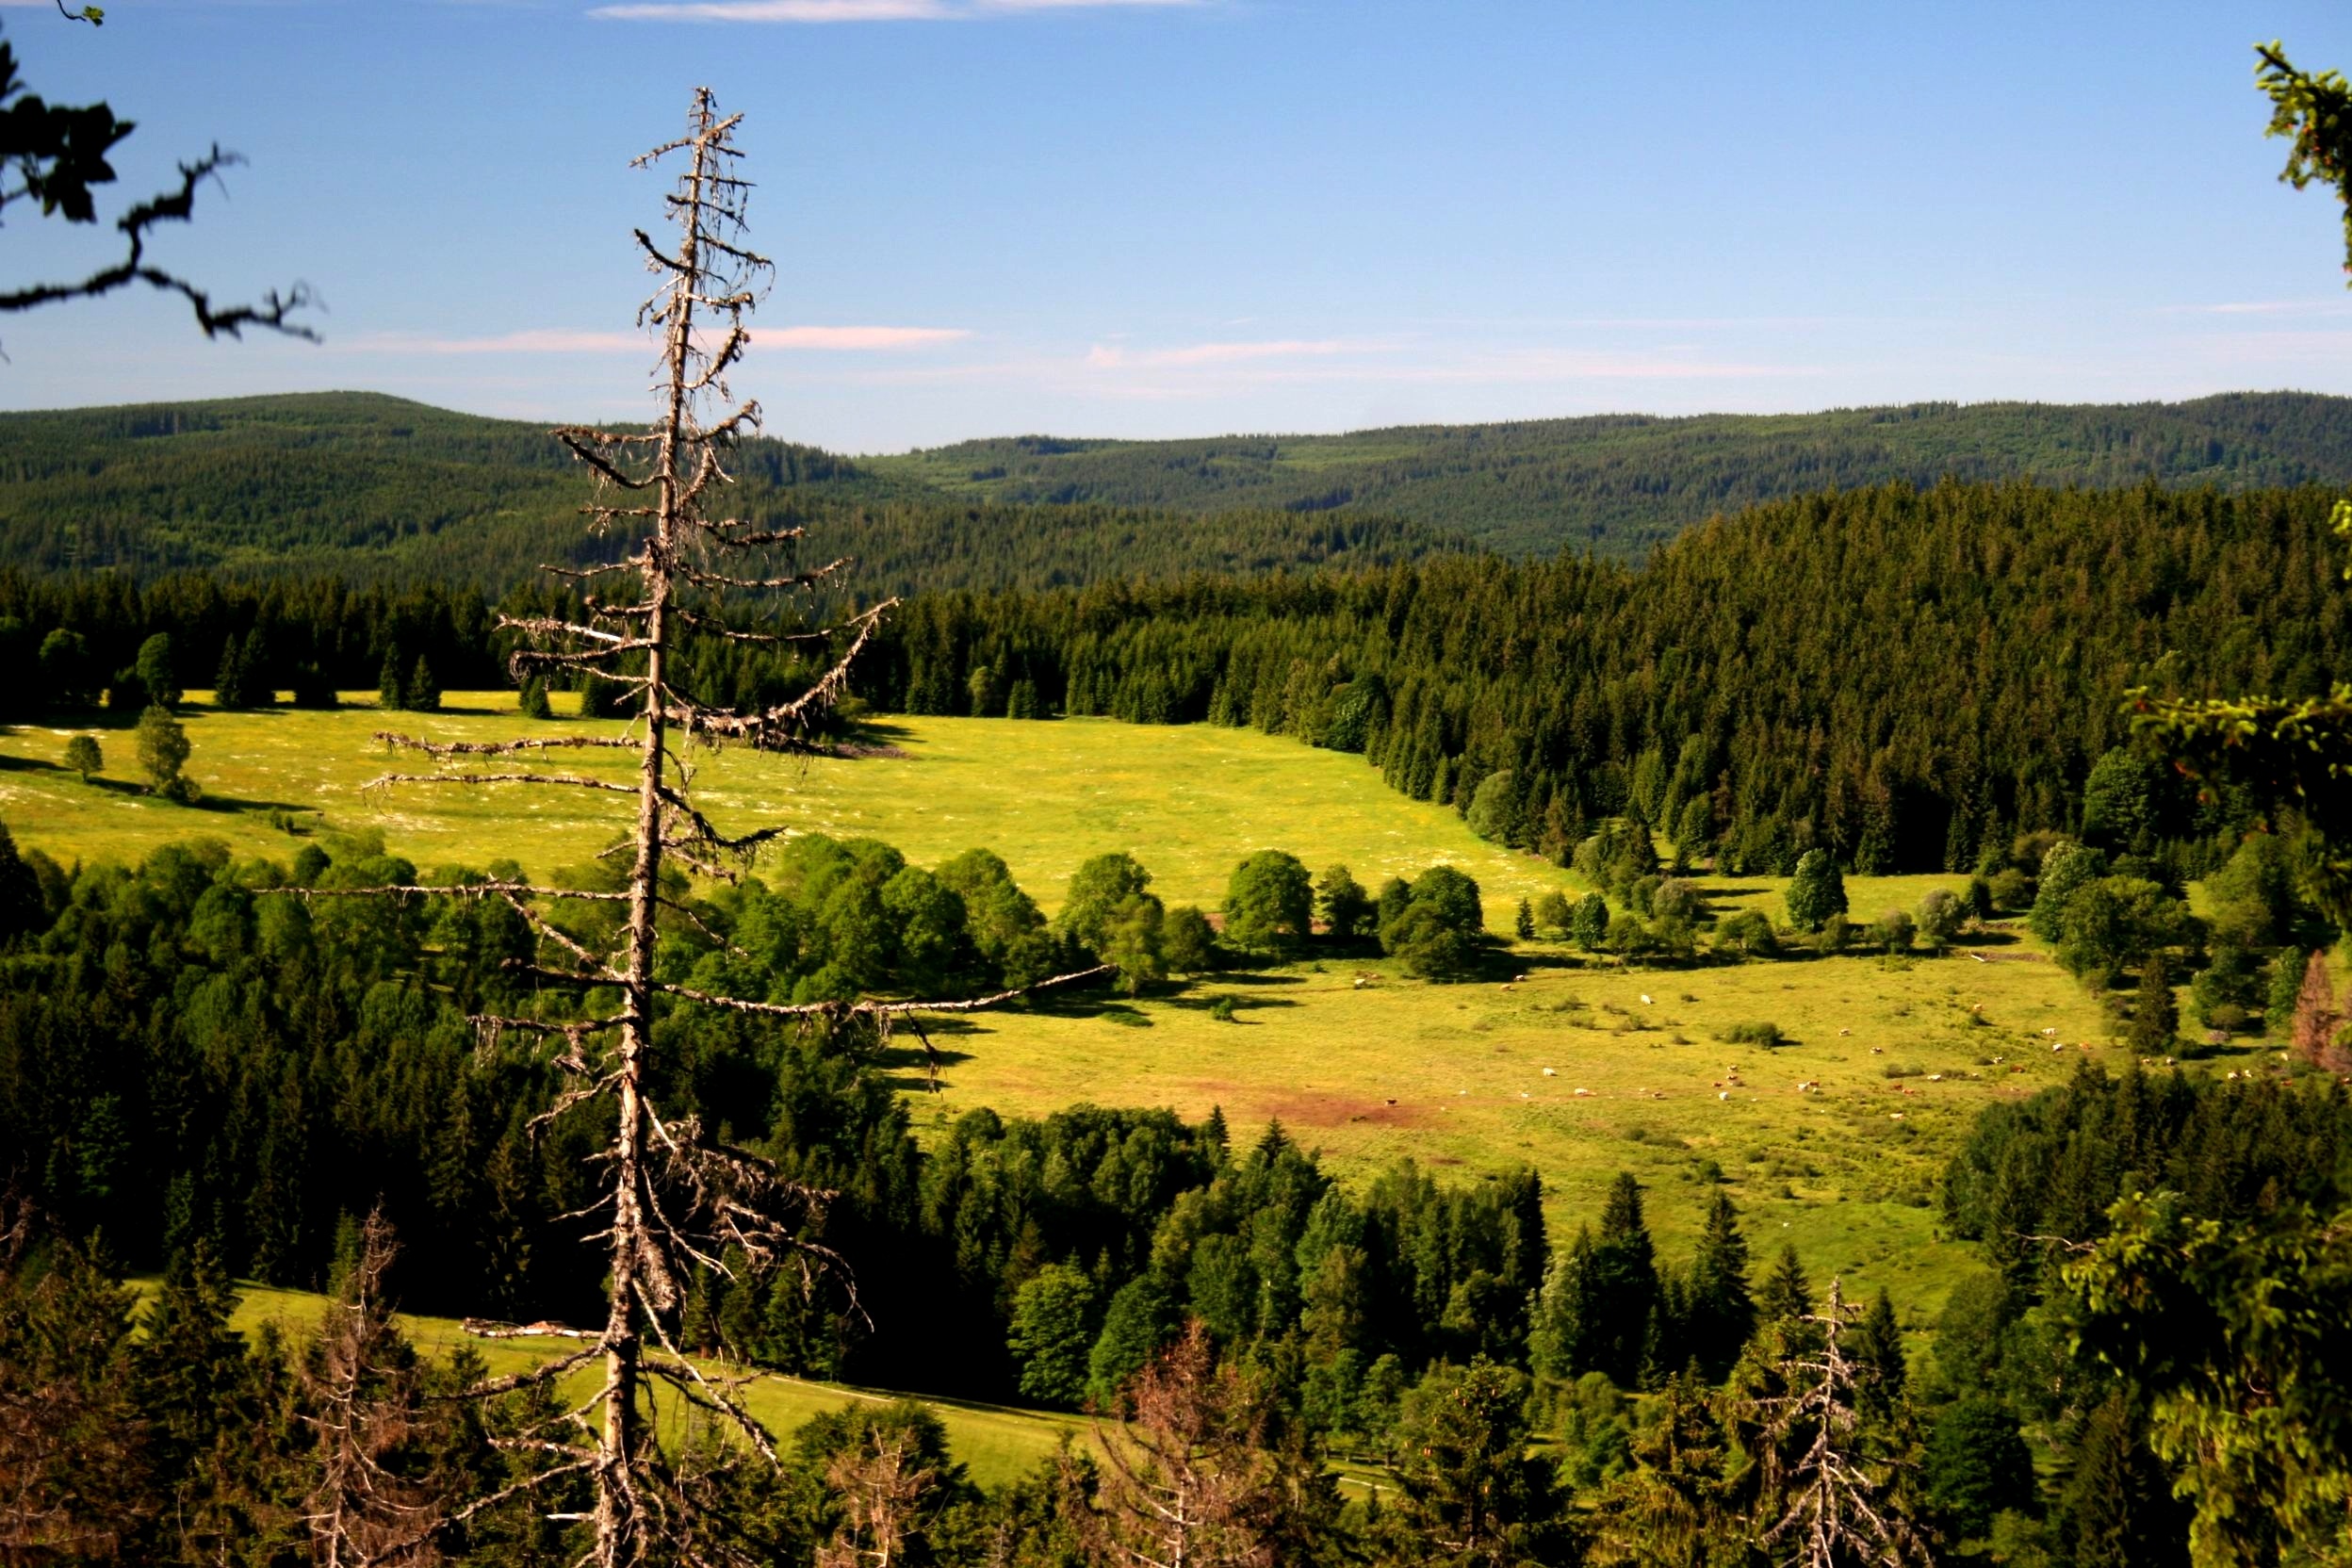
landscape, tree, nature, forest, wilderness, mountain, meadow, hill, lake, valley, mountain range, autumn, agriculture, national park, ridge, grassland, forests, plateau, habitat, ecosystem, rural area, natural environment, geographical feature, woody plant, mountainous landforms, sumava